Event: Hurricane Matthew
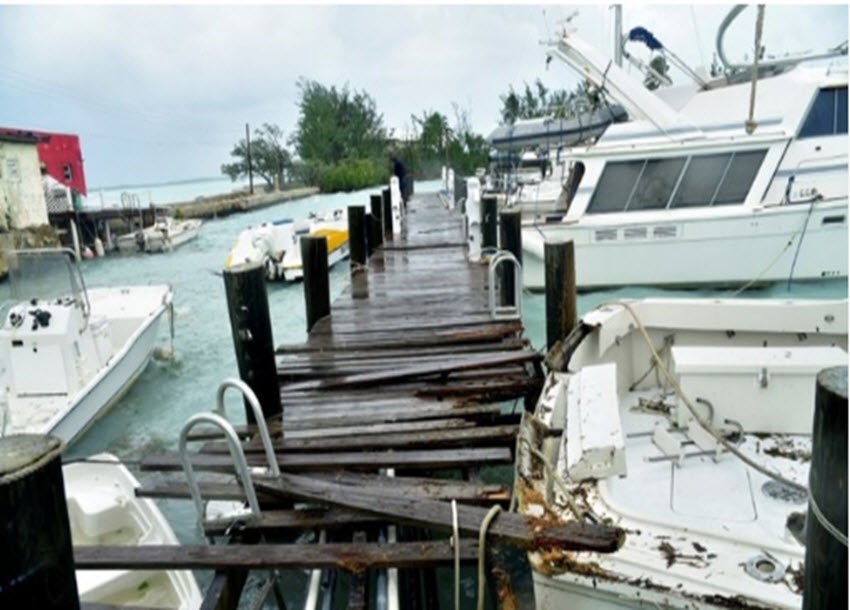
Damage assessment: damage